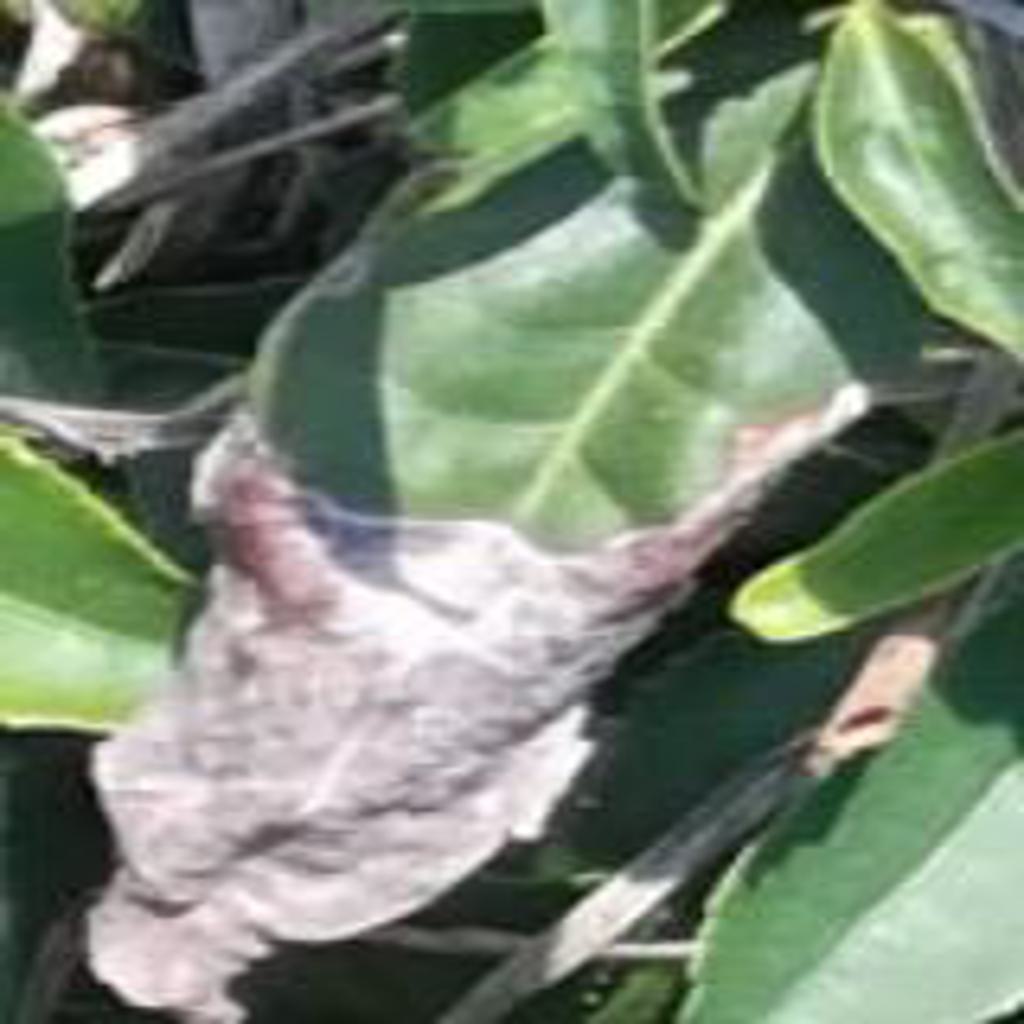
Label: Tea leaf blight